Grongar Hill

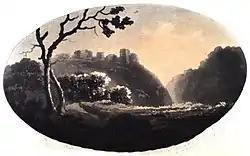
William Gilpin's sketch of Dinefwr Castle, illustrating his theory of perspective, 1782

Among the other poems by Dyer that accompanied the first appearance of "Grongar Hill" in Savage's miscellany was his epistle to his teacher Jonathan Richardson, "To a Famous Painter", in which he modestly confessed that “As yet I but in verse can paint”. After Dyer's death, it was included among his poems as a continual reminder that he had practised both arts. Richardson had been well known as an art theorist and the poetic practice of his apprentice was soon to be questioned by other theorists. William Gilpin, in his popularisation of the concept of the picturesque, "Observations on the River Wye and several parts of South Wales, relative chiefly to Picturesque Beauty" (1782), found Dyer's poetry deficient in that quality. "His distances, I observed, are all in confusion; and indeed it is not easy to separate them from his foregrounds." And while the immediate detail of the passage beginning "Below me trees unnumber'd rise" (lines 57ff) was justly observed, it was perceptually wrong to discern in equal detail the ivy on the walls of Dinefwr Castle.